AFAB queen

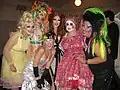
AFAB queens at Trannyshack, 2008

An AFAB queen, diva queen, hyper queen, or bio queen, is a drag queen who is a woman, or a non-binary person who was assigned female at birth. These performers are generally indistinguishable from the more common male or transgender female drag queens in artistic style and techniques.